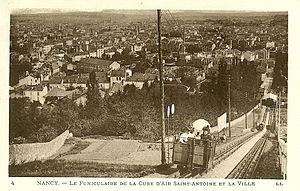
Carte postale ancienne éditée par LL n° 4, présentant le funiculaire de la Cure d'Air Saint-Antoine à Nancy avec une vue sur la ville vers 1905.
Le funiculaire de la Cure d'Air est un ancien funiculaire, situé à Nancy et aujourd'hui disparu. En service de 1905 à 1914, ce funiculaire relie le cimetière de Préville au parc de la Cure d'Air Saint-Antoine.
Cette page concerne les événements qui se sont produits durant l'année 1905 en Lorraine.